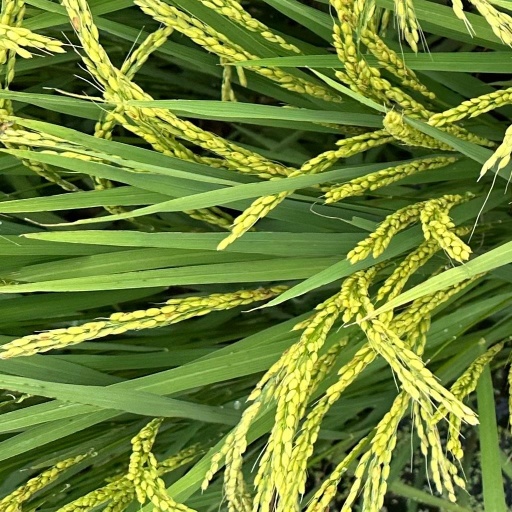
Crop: rice